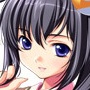
Portrait style: Anime Portrait